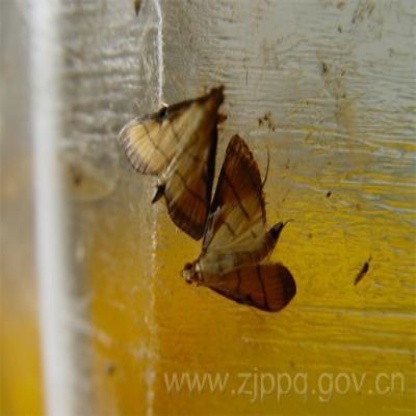
Nhãn: Sâu cuốn lá nhỏ ( Rice leaf folder)